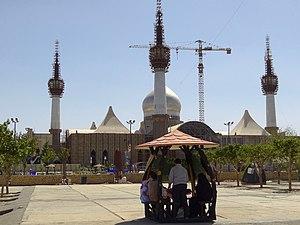
Le mausolée de l'ayatollah Khomeini est un complexe funéraire situé à proximité du cimetière de Behesht-e Zahra, à Téhéran, en Iran. Il abrite les restes du premier guide de la révolution islamique iranienne, l'ayatollah Rouhollah Khomeini, décédé en 1989, de son épouse Khadijeh Saqafi ainsi que ceux de son second fils, Ahmad Khomeini, mort en 1995.